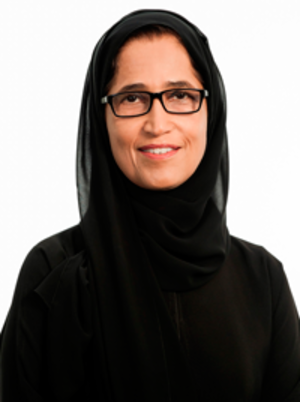
Hessa al-Jaber est une femme politique qatarie, et la première femme à occuper le poste de ministre de l'Information et des Technologies de communication.